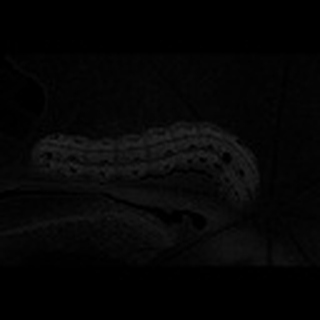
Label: cotton_army_worm